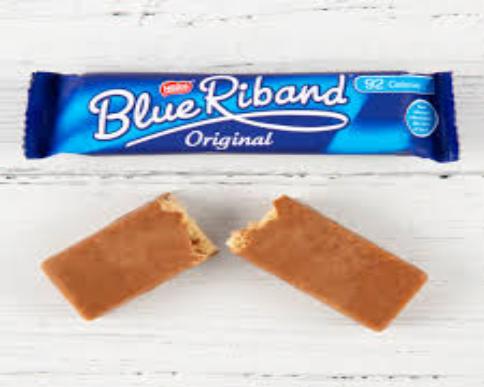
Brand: Blue Riband
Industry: Food